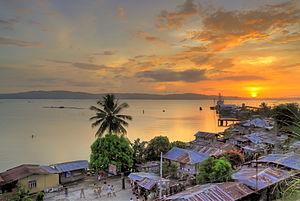
Lopez est une municipalité de la province de Quezon, aux Philippines.